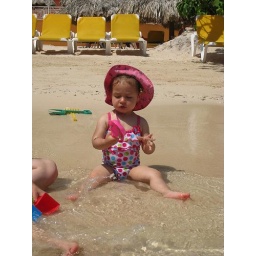
Jamaica: Samantha enjoying herself playing in the beach by the sea water whiles her Mom watching her.